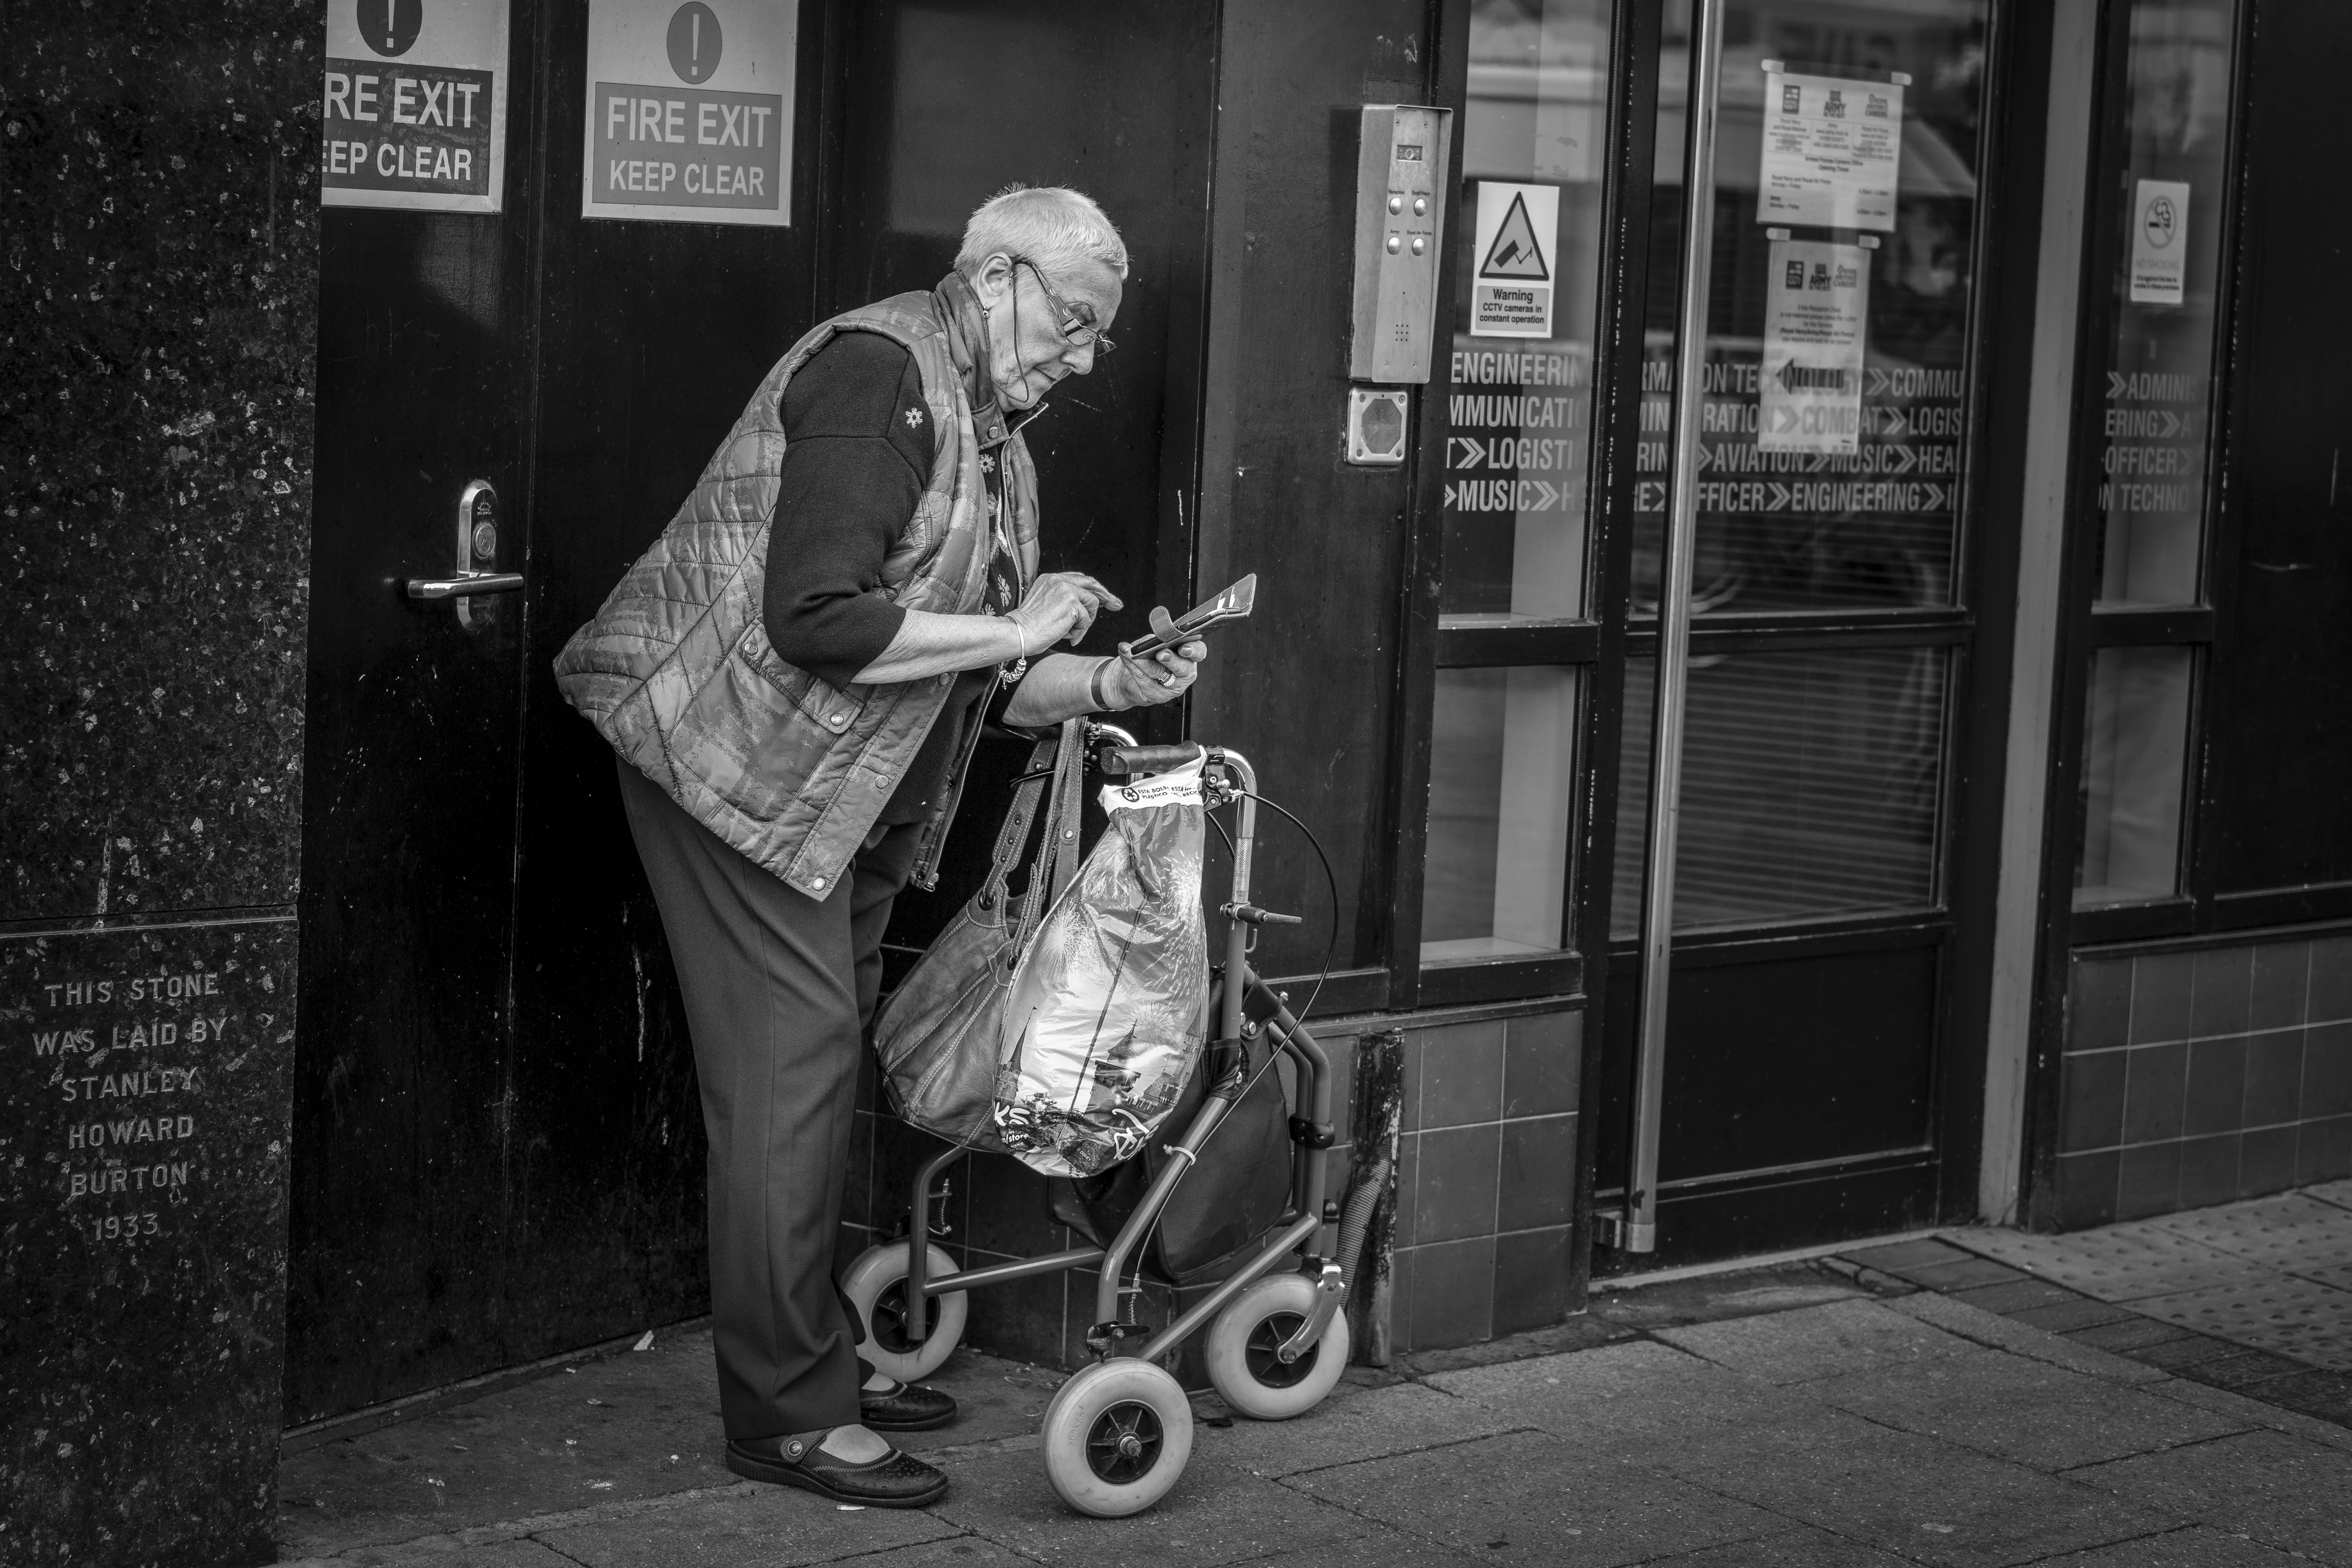
black and white, woman, road, white, street, photography, black, monochrome, photos, streetogs, streetphotography, bw, carlisle, digital camera, infrastructure, dating, photograph, mobilephone, monochrome photography, film noir, human positions